National Woman's Party

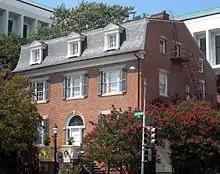
The Belmont–Paul Women's Equality National Monument, Washington, DC, Headquarters of the Historic National Woman's Party

Historians debate Smith's motivation—was it a cynical attempt to defeat the bill by someone opposed to both civil rights for blacks and women, or did he support women's rights and was attempting to improve the bill by broadening it to include women? Smith expected that Republicans, who had included equal rights for women in their party's platform since 1944, would probably vote for the amendment. Historians speculate that Smith was trying to embarrass northern Democrats who opposed civil rights for women because the clause was opposed by labor unions.